The Book of Genesis (comic)

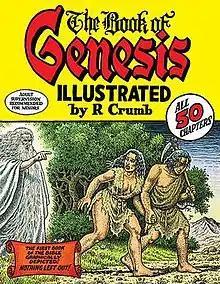
Cover to the first edition of "The Book of Genesis Illustrated by Robert Crumb" from W. W. Norton & Company

The Book of Genesis (2009) is a comic book illustrated by American cartoonist Robert Crumb that purports to be a faithful, literal illustration of the Book of Genesis. It reached #1 the "New York Times" graphic novel bestseller list and on the Christian books list at Amazon.com.